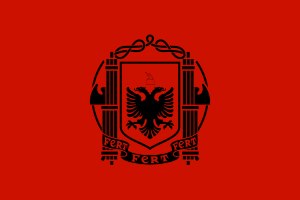
Albaniens flag
Flag brugt fra 1939 til 1943
Det nationale albanske flag er et flag med en rød grundfarve og en sort tohovedet ørn i midten. Det kommer fra det lignende segl for Gjergj Kastrioti Skanderbeg, som er en albaner fra det 15. århundrede, som ledte en revolte mod Det Osmanniske Rige. Denne revolte førte til en kort uafhængighed i Albanien fra 1433 til 1478. Det nuværende flag blev officielt indført den 7. april 1992, men tidligere albanske stater som kongedømmerne og den efterkrigs kommunistiske stat brugte lignende flag. Kongedømmerne havde "Skanderbegs hjelm" over ørnen og kommunisterne en rød stjerne med en gul omkreds.